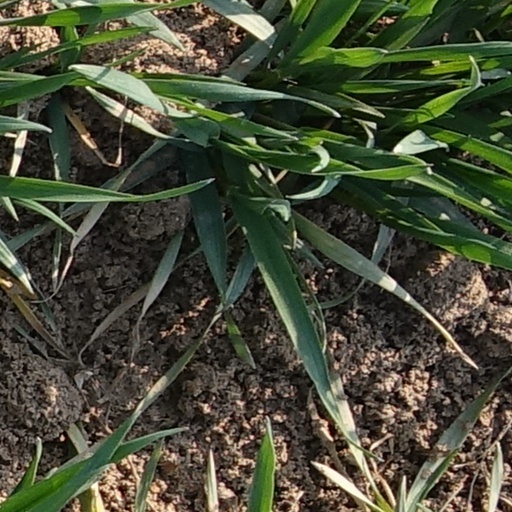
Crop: wheat